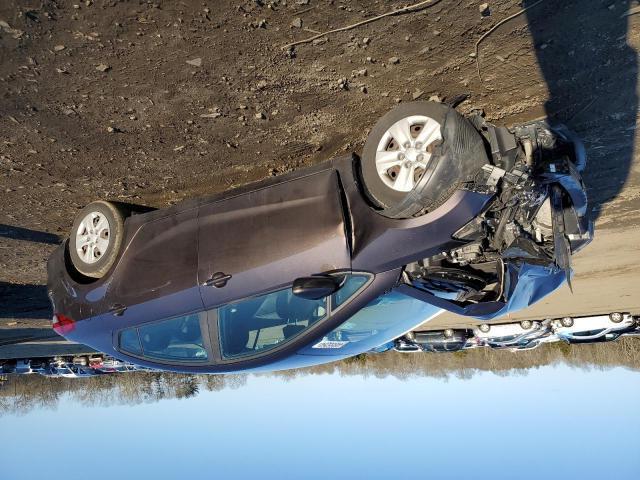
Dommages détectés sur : plaque d'immatriculation avant, pare-choc avant, feu avant droit, feu avant gauche, capot, aile avant droite, aile avant gauche, porte avant gauche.
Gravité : majeur